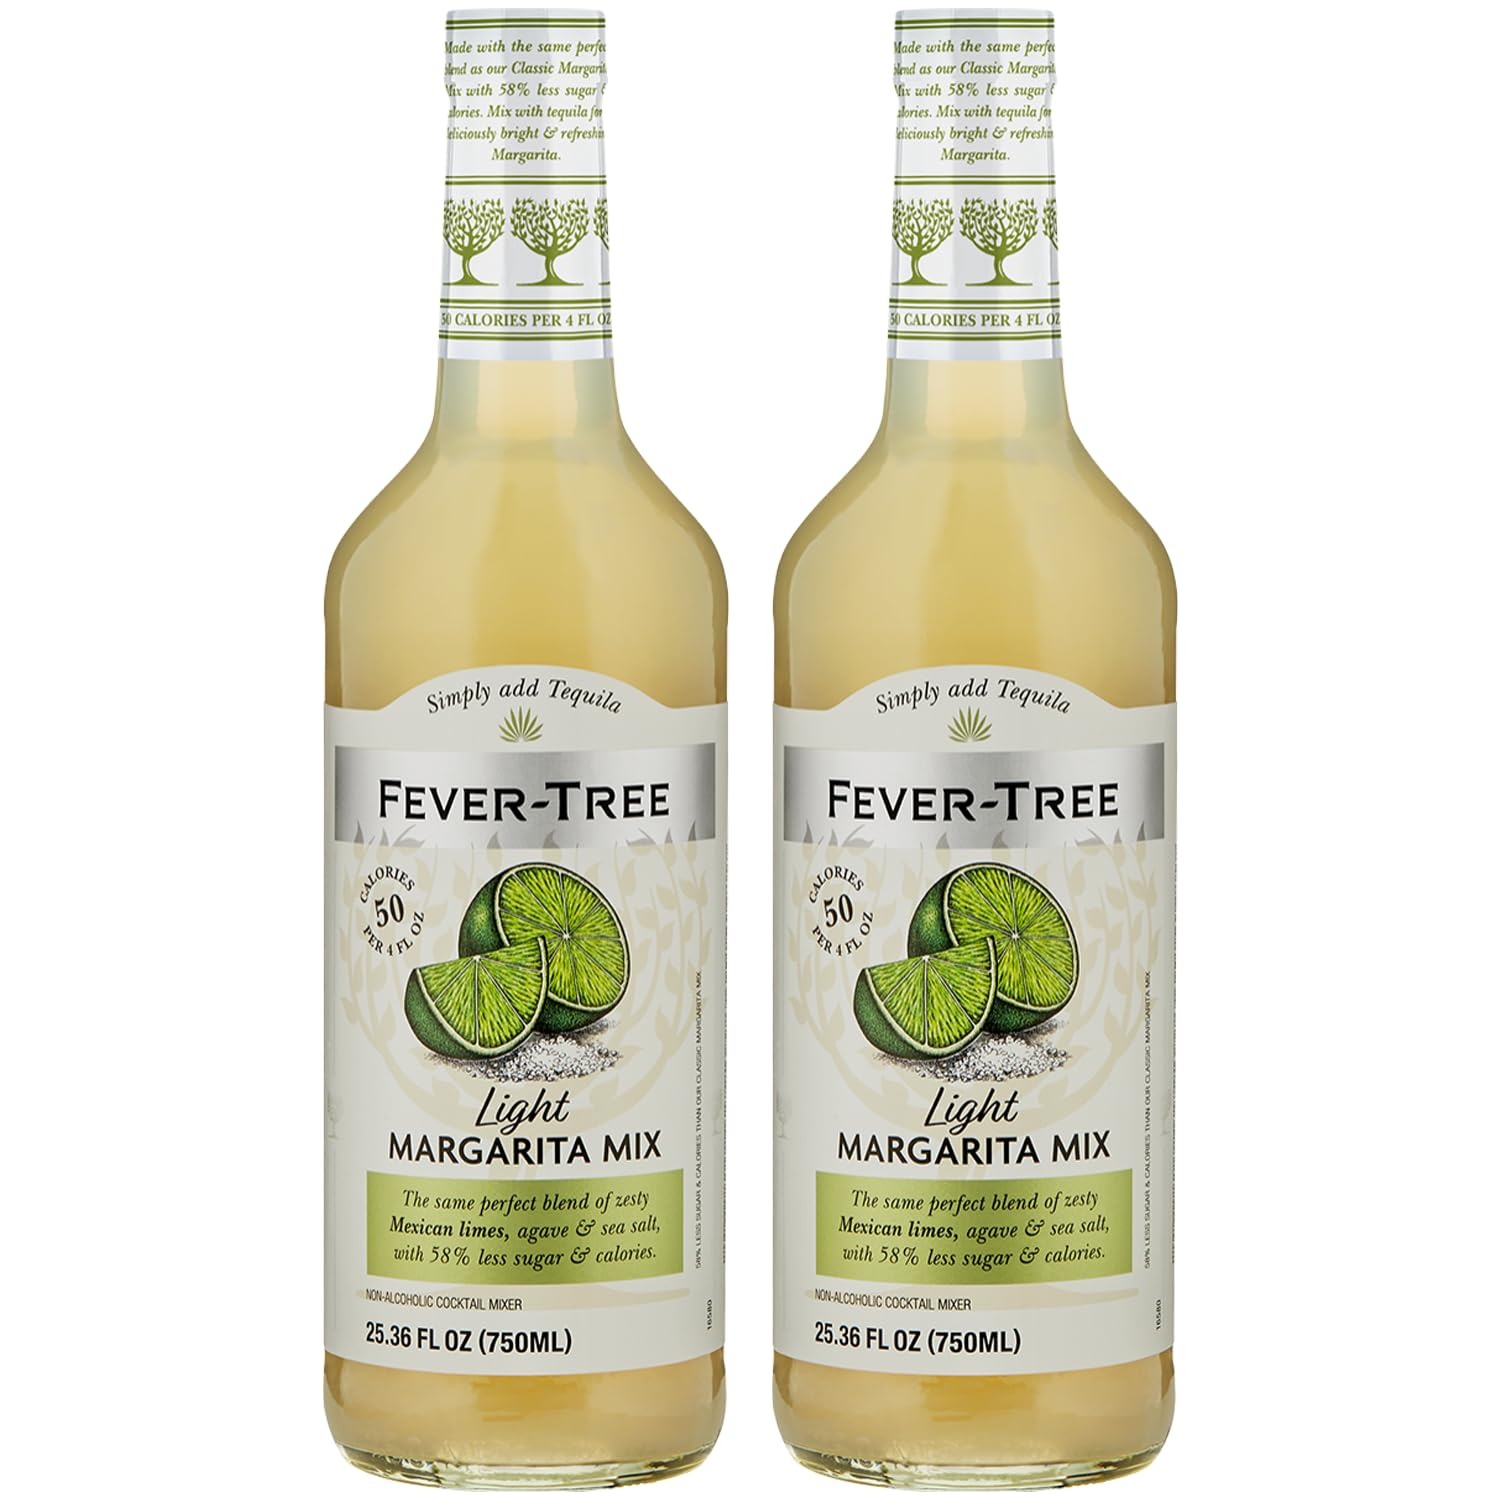
Item Name: Fever Tree Light Margarita Mix - Premium Quality Mixer- Refreshing Beverage for Cock-tails & Mocktails 750ml Bottle
Bullet Point 1: Light and Refreshing Margarita: Experience the same perfect blend of ingredients as the Classic Margarita but with 58% less sugar and calories, offering a deliciously bright and refreshing alternative. Each 4Fl. Oz serving contains only 50 calories, and there are no artificial sweeteners, providing a guilt-free choice for your margarita enjoyment.
Bullet Point 2: Finest Ingredients for Authentic Flavor: Crafted with the finest Mexican Limes, Mexi-can agave, and a touch of Spanish sea salt, this Margarita mix is expertly blended to achieve the perfect balance of sweet and tart. The use of premium ingredients ensures an authentic and high-quality flavor profile, elevating your margarita experience.
Bullet Point 3: Simple Preparation, Authentic Taste: Enjoy the convenience of a zesty and authentic margarita by simply adding tequila or mezcal and shaking or stirring over ice. This easy preparation allows you to savor the blend of tart citrus tastes with agave providing a touch of sweetness, creating a delightful and flavorful cocktail.
Bullet Point 4: Calorie-Conscious Choice: With a focus on providing a lighter option, this Margarita mix maintains the delicious taste while being mindful of calories. The reduced sugar content and carefully chosen ingredients contribute to a drink that is both satisfying and calorie-conscious.
Bullet Point 5: A Blend of Sweet and Tart Citrus: Delight in the harmonious combination of tart citrus tastes and the subtle sweetness of agave in this Margarita mix. The carefully curated blend ensures a well-rounded flavor profile, making it a standout choice for those who appreciate the perfect marriage of sweet and tart in their cocktails.
Bullet Point 6: Includes (2)750ml Bottles of Light Margarita Mix, Phone and tablet holder and tasting notes/recipes.
Value: 25.0
Unit: Fl Oz

Price: 29.98